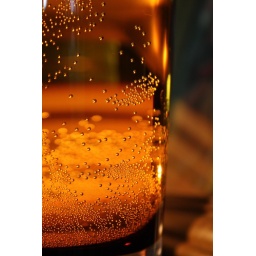
Air bubbles in a pitcher of water by candle light.